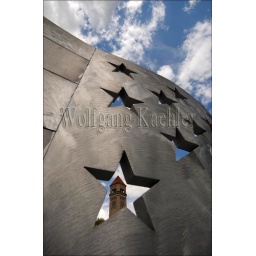
Usa, washington state, spokane, riverfront park, aluminum bench (American flag) Art, clock tower in background